List of Puella Magi Madoka Magica characters

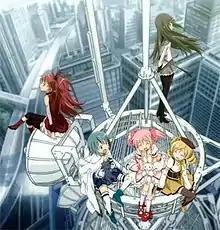
From left to right: Kyoko Sakura, Sayaka Miki, Madoka Kaname, Kyubey (in lap), Homura Akemi (standing), and Mami Tomoe

This is a list of characters for the anime television series "Puella Magi Madoka Magica" and its various spin-offs. The series revolves around magical girls who are granted any single wish in exchange for fighting against evil beings known as witches.